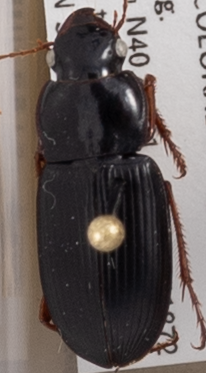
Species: Harpalus paratus
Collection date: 2018-09-20
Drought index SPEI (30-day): -0.9
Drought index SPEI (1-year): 0.86
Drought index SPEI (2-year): -0.128